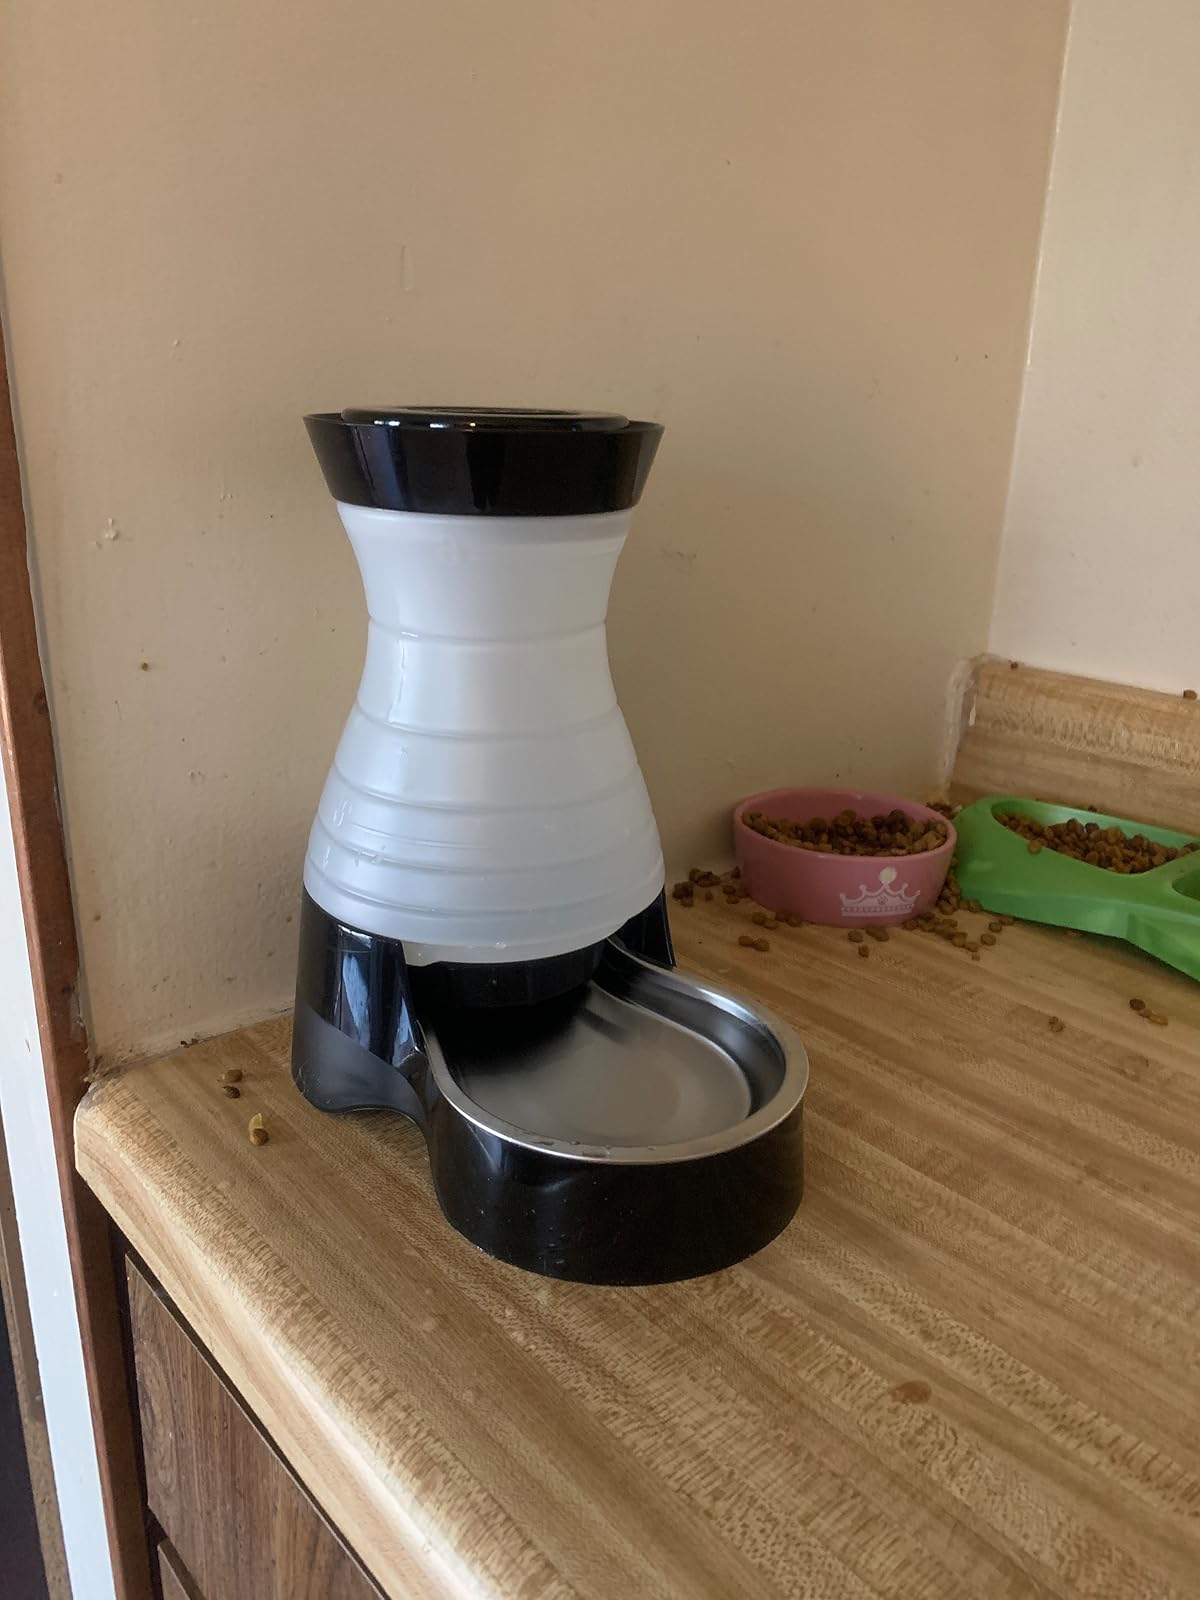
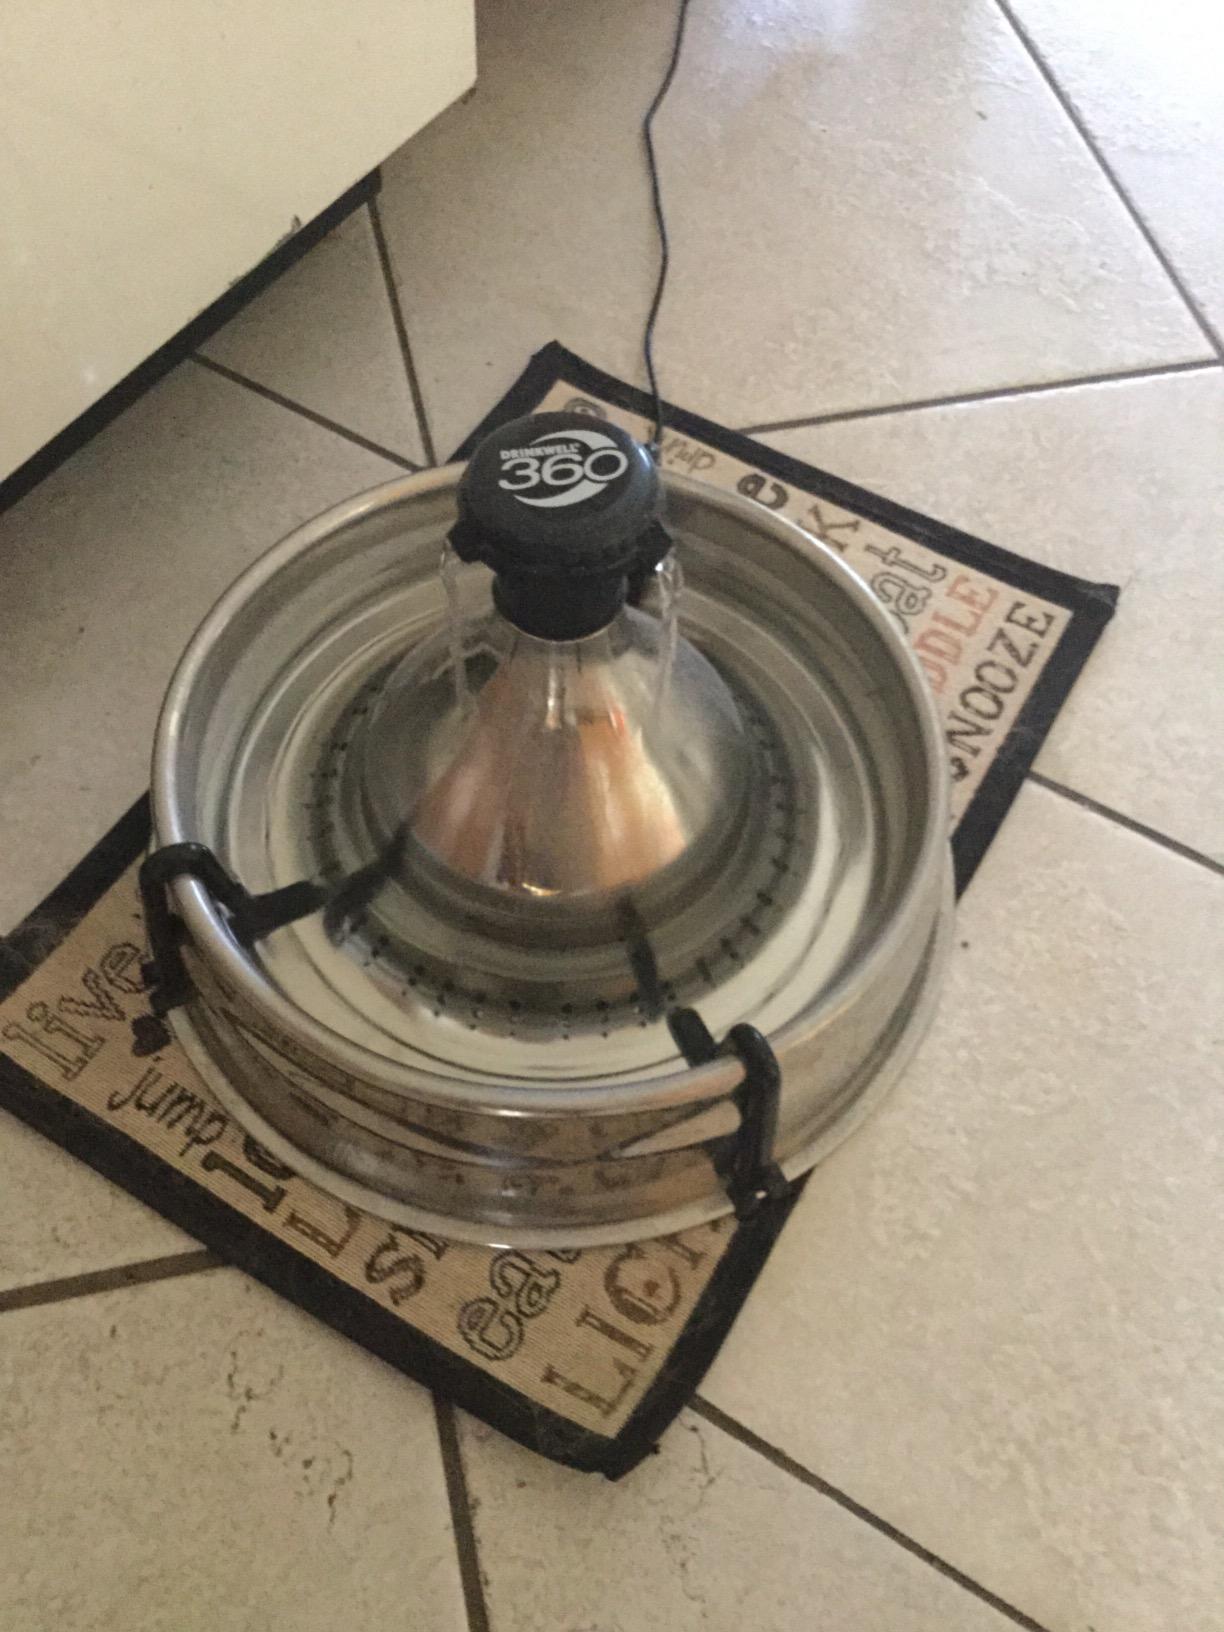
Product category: items_bowl
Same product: no